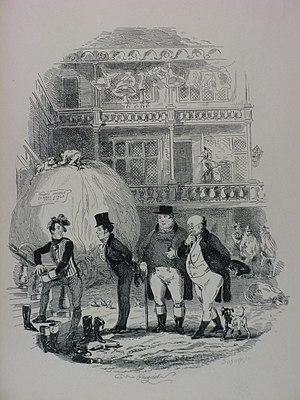
Les Papiers posthumes du Pickwick Club, également connu sous le titre Les Aventures de Monsieur Pickwick, est le premier roman de Charles Dickens à être publié sous forme de feuilleton, de 1836 à 1837.